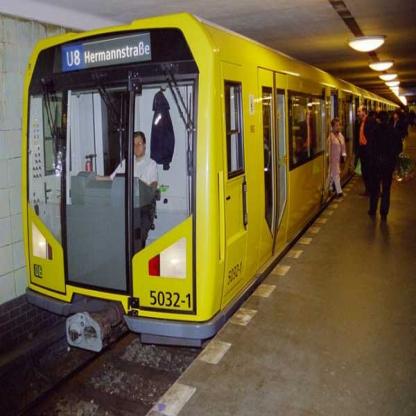
Scene: Indoor